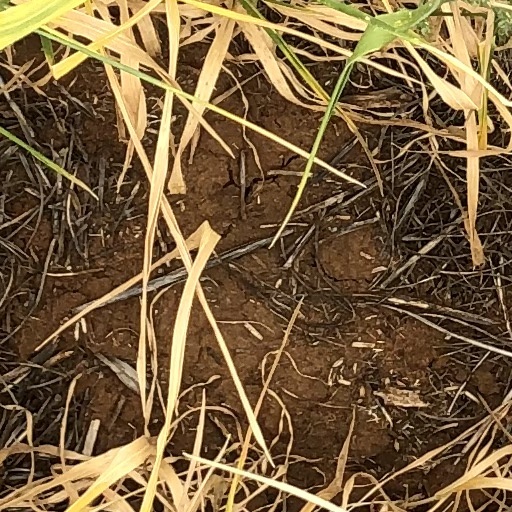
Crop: wheat